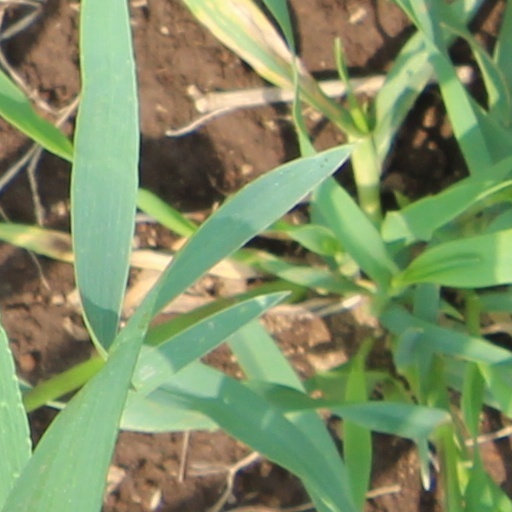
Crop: wheat